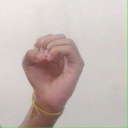
अक्षर: ऊ